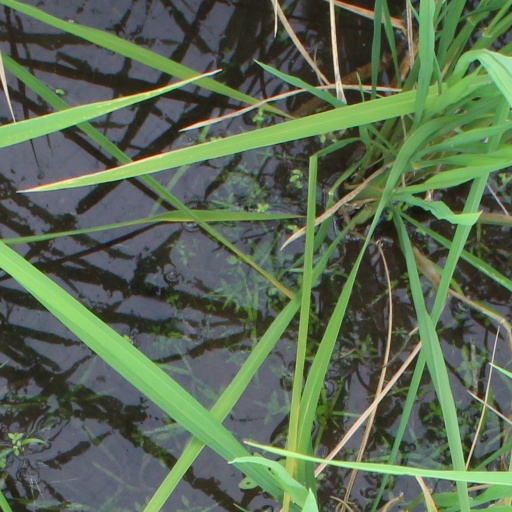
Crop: rice